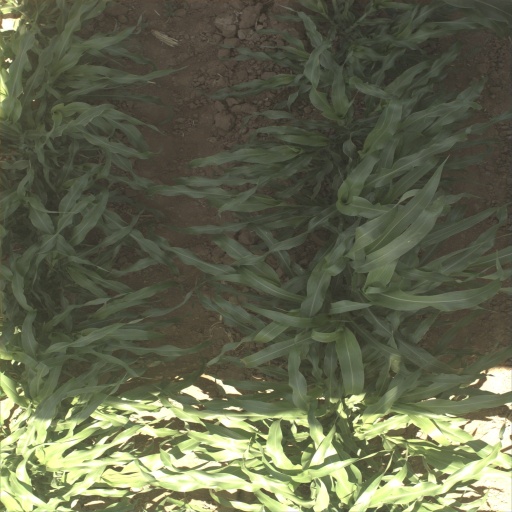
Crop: sorghum